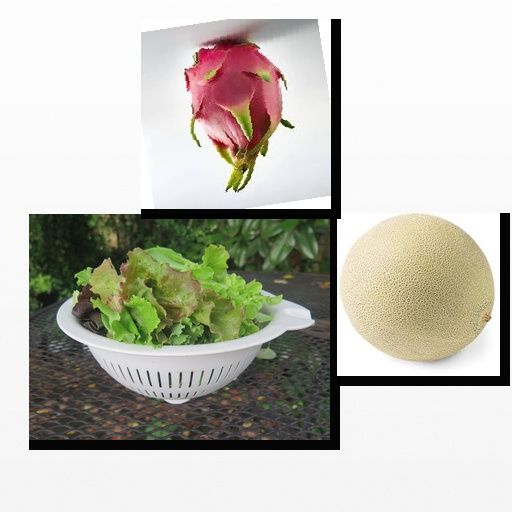
Food items: dragon_fruit, lettuce, cantaloupe